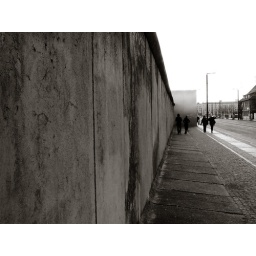
Berlin in black and white (2007)